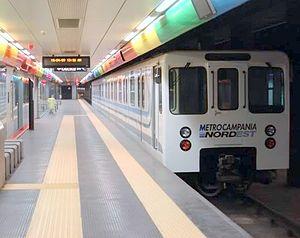
"La ligne Naples–Giugliano–Aversa, appelée aussi ligne Arcobaleno, est une ligne exploitée par Ente Autonomo Volturno et fait partie du Service ferroviaire métropolitain de Naples. Cette ligne est en effet l'ancienne ""Alifana Bassa"", une ligne de chemin de fer à voie étroite fermée en 1976, reconvertie en métro en 2005.
L'Ente Autonomo Volturno - E.A.V. est une entreprise historique de Campanie créée en 1889 pour produire de l'énergie hydroélectrique. Au fil du temps, la société s'est diversifiée dans les transports en commun.